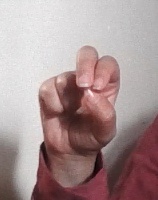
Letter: gaaf